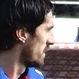
Age: 29